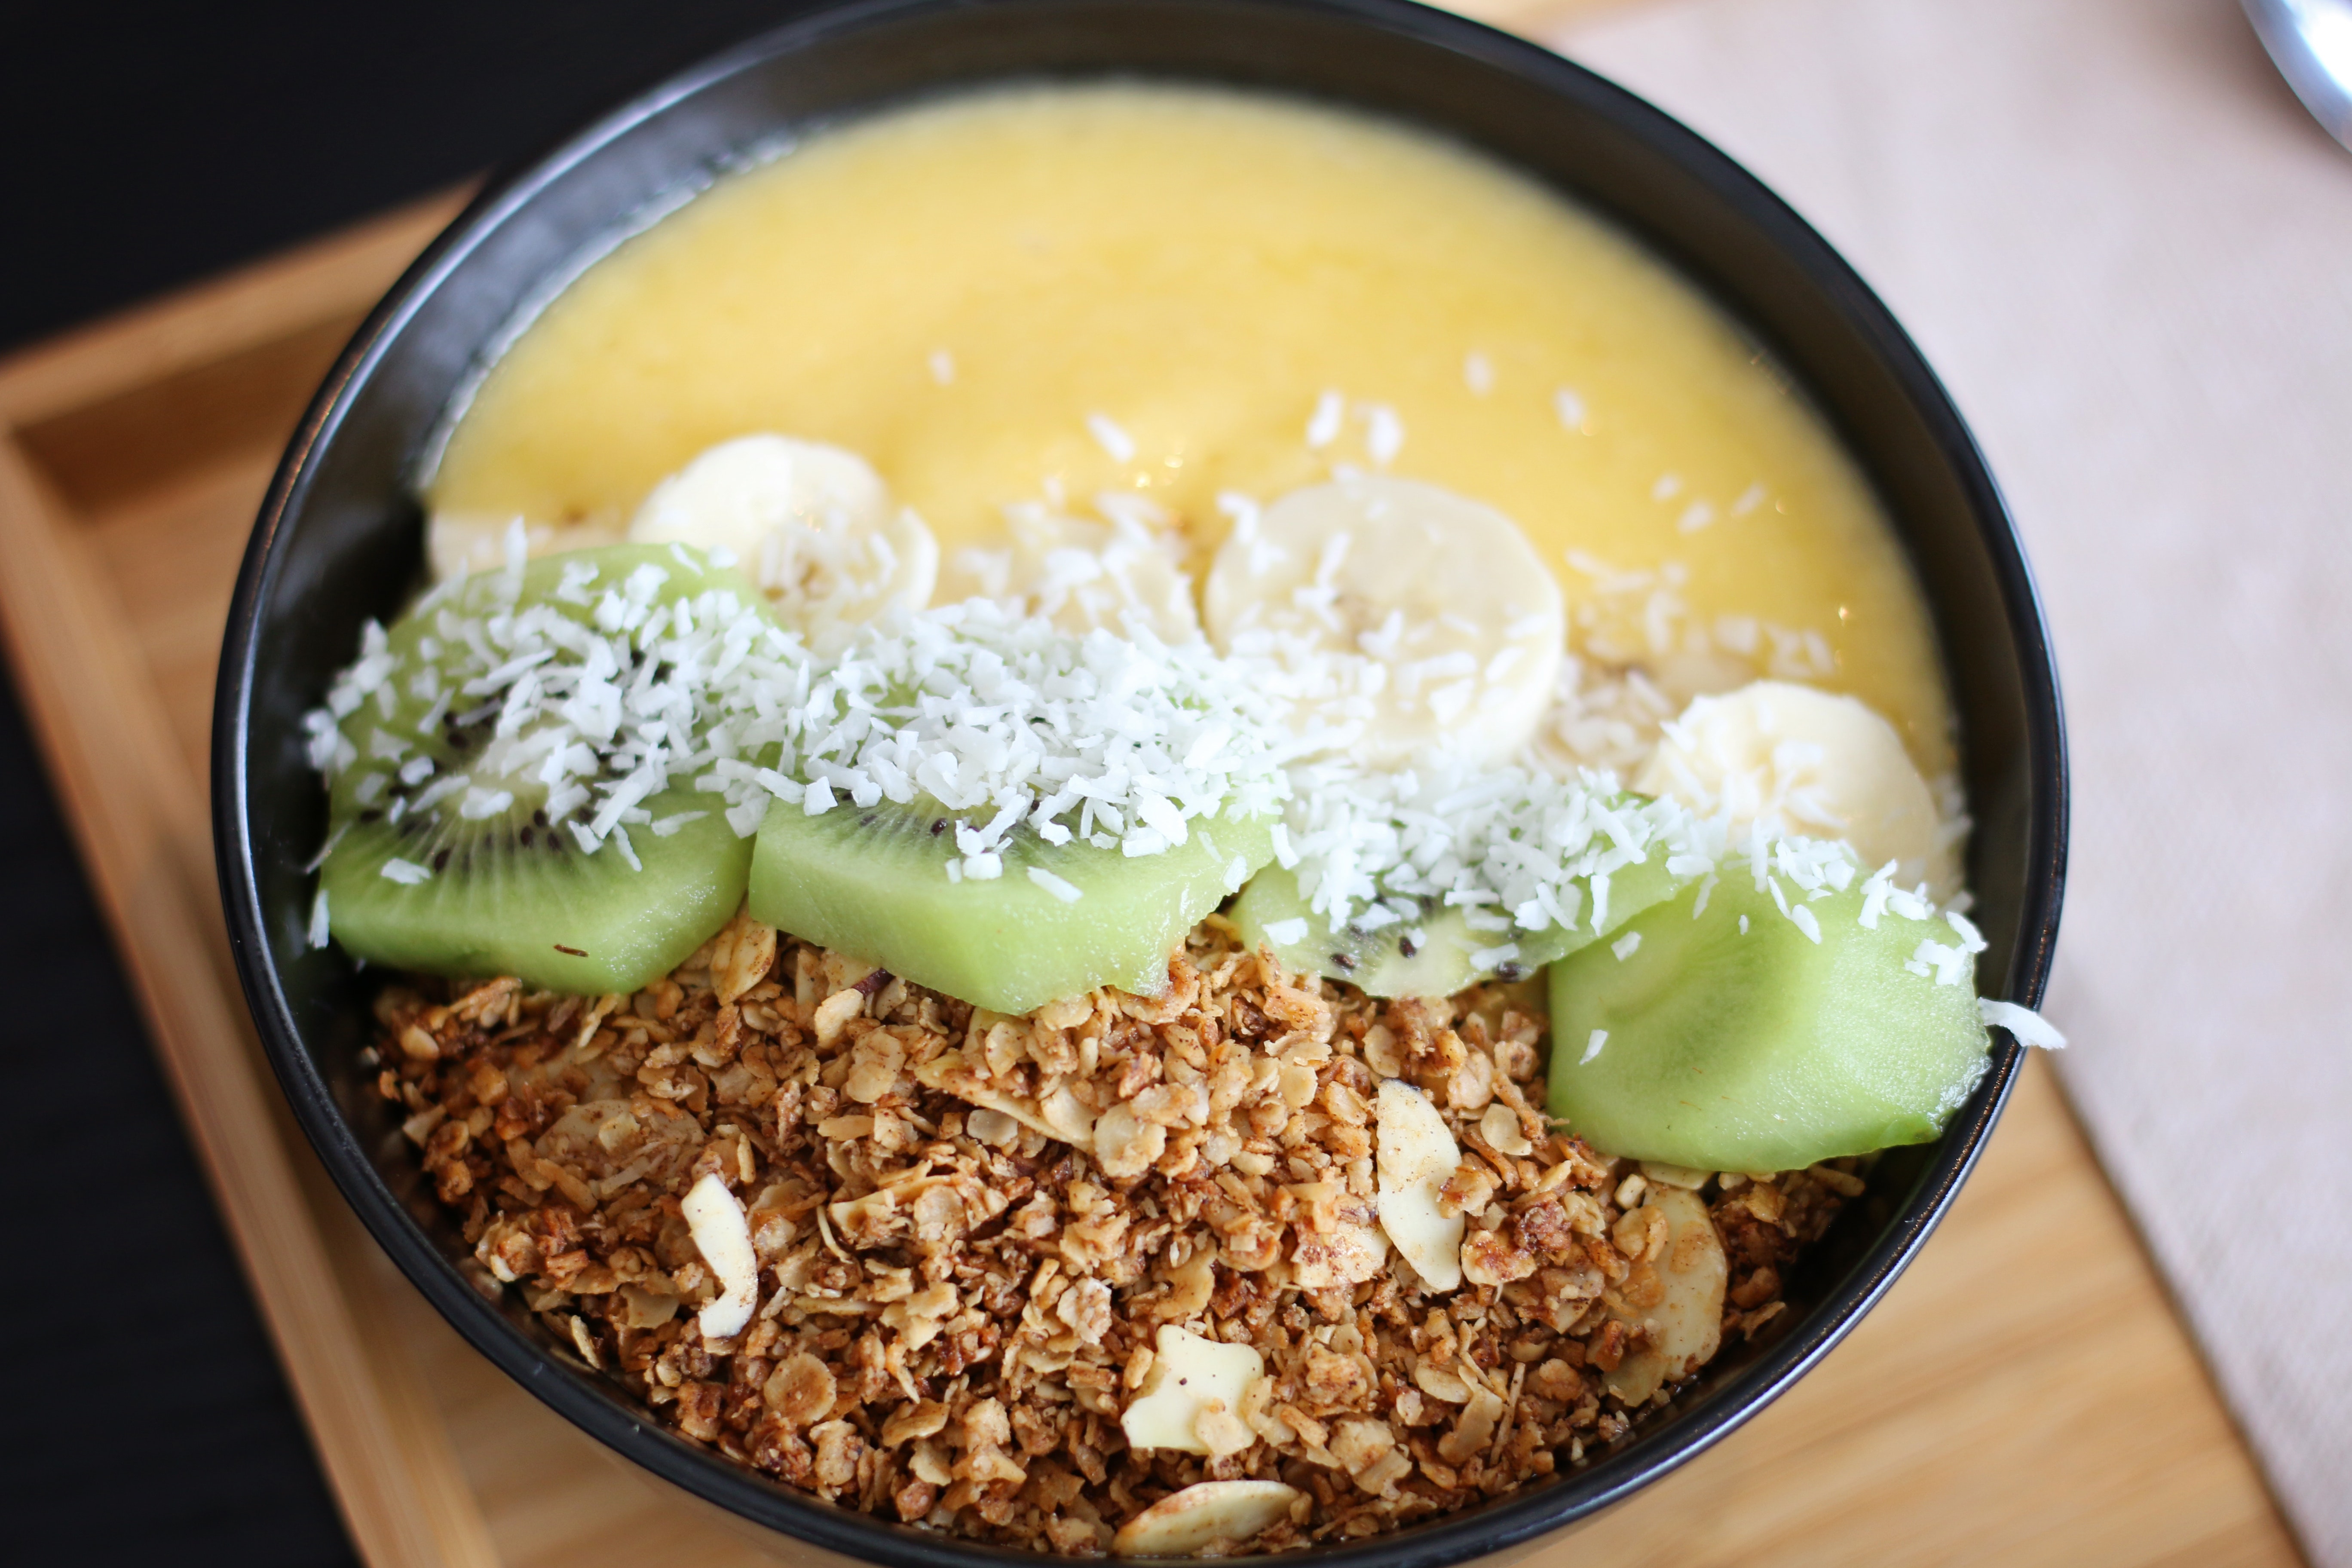
dish, food, cuisine, ingredient, produce, recipe, vegetarian food, crumble